Hurricane Noel

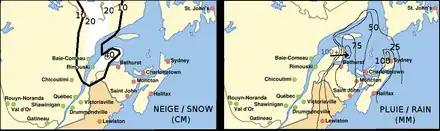
Rain and snow falls in Canada

The storm continued on into Atlantic Canada with full force in the latter part of November 3 and early on November 4. Many flights were cancelled out of several airports, and around 150,000 people in New Brunswick and Nova Scotia lost power for several days, due to high winds and "salt fog" disabling the power grid. Flooding was also reported due to the heavy rainfall. In Prince Edward Island, 10,000 people lost electricity. Newfoundland was relatively unaffected, although ferries between it and Nova Scotia were canceled for the entire weekend and winds peaked at in Wreckhouse. Over of rainfall was received in some areas, and waves of over were reported in the Atlantic, off the coast of Nova Scotia. Several coastal roads were washed out, with boulders thrown far on shore by the pounding surf. One fish farm in Nova Scotia took $1,000,000 in damage alone, losing almost all of its catch.